Bohemia

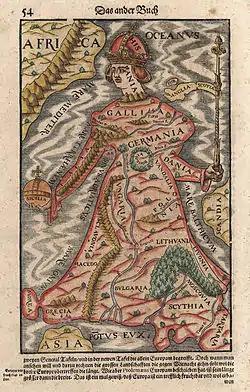
Bohemia as the heart of "Europa regina"; Sebastian Münster, Basel, 1570

After the death of King Louis II of Hungary and Bohemia in the Battle of Mohács in 1526, Archduke Ferdinand I of Austria became the new king of Bohemia, and the country became a constituent state of the Habsburg monarchy.